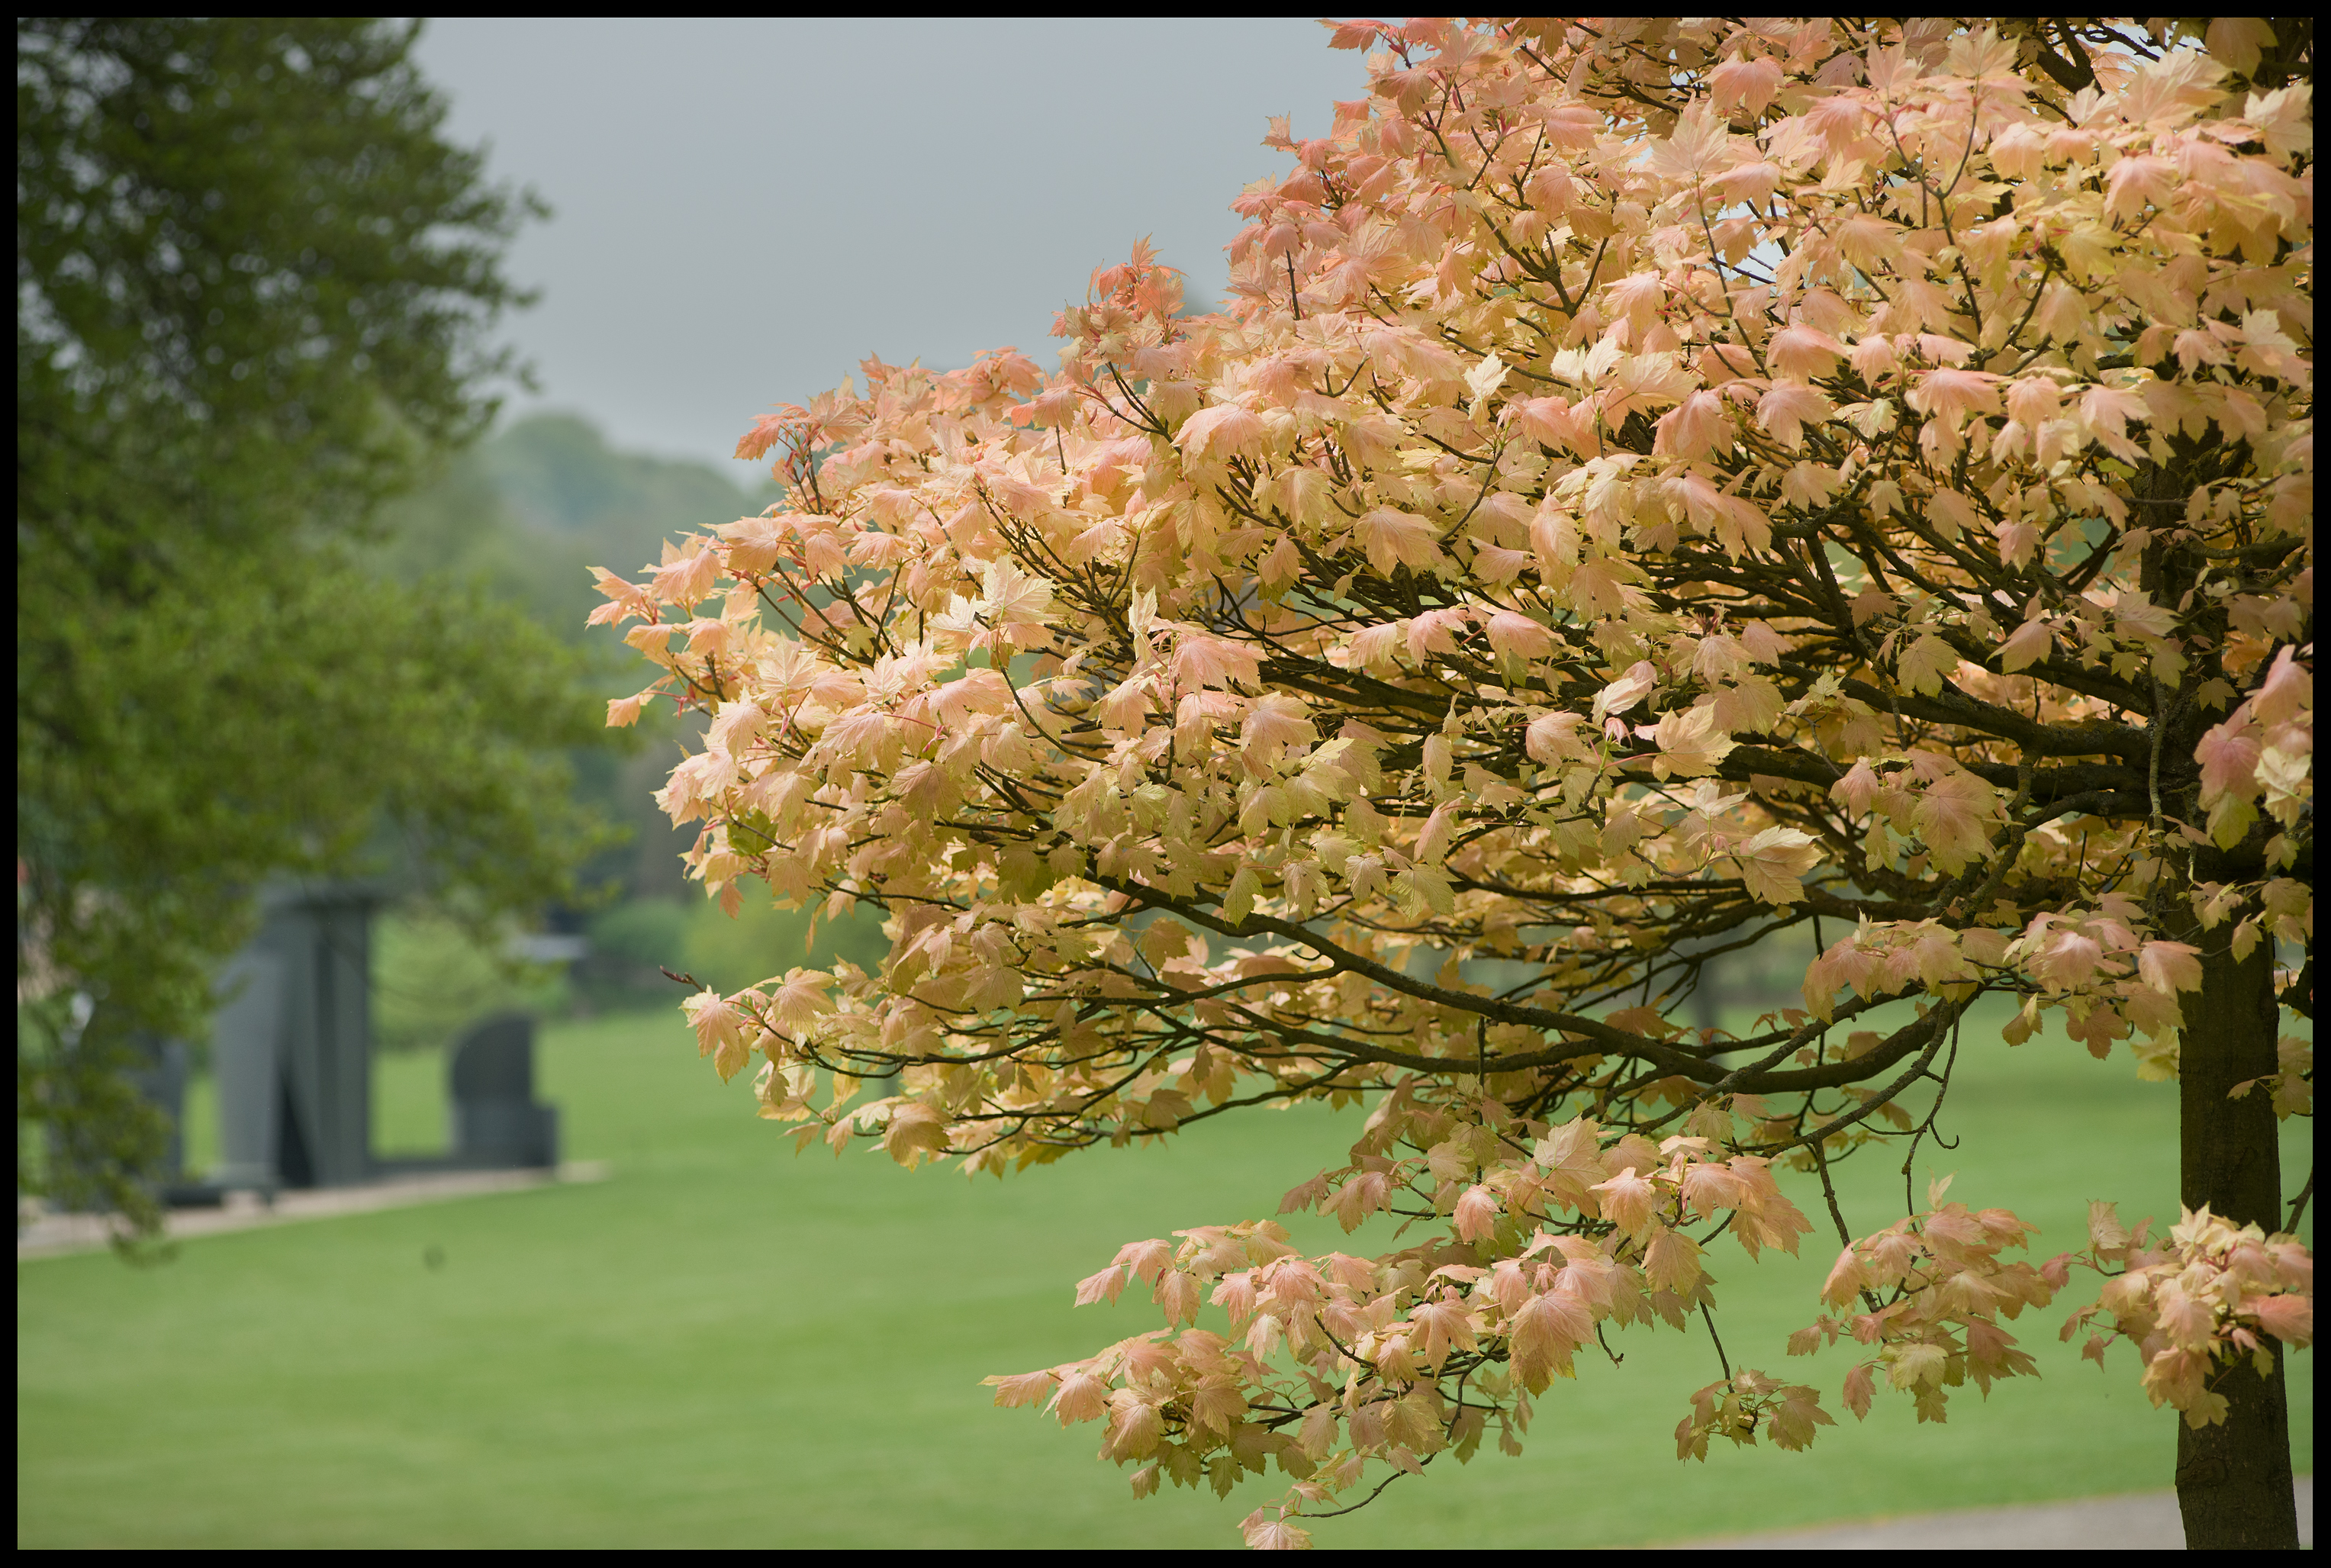
landscape, tree, grass, branch, blossom, plant, leaf, flower, female, foliage, statue, spring, green, museum, color, small, autumn, park, botany, blue, nikon, black, scale, pink, flora, modern, season, cherry blossom, trees, woods, yorkshire, art, figure, vivid, shrub, bright, framed, modernart, large, wakefield, woodland, bluebells, flowering plant, woody plant, land plant